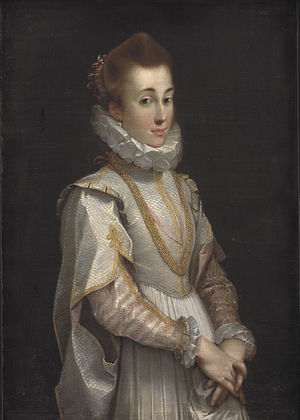
Federico Barocci
Portræt af en ung dame, ca. 1600, Statens Museum for Kunst.
Federigo Barocci var en italiensk maler.